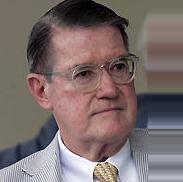
Age: 70